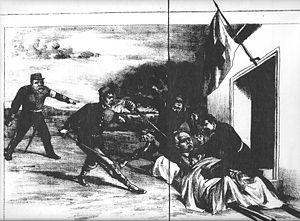
La bataille de Pozo Almonte est livré le 7 mars 1891 pendant la guerre civile chilienne de 1891. Dernière bataille de la campagne du nord, elle voit la victoire définitive dans la région des partisans du congrès sur les forces gouvernementales.